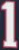
Number: 1